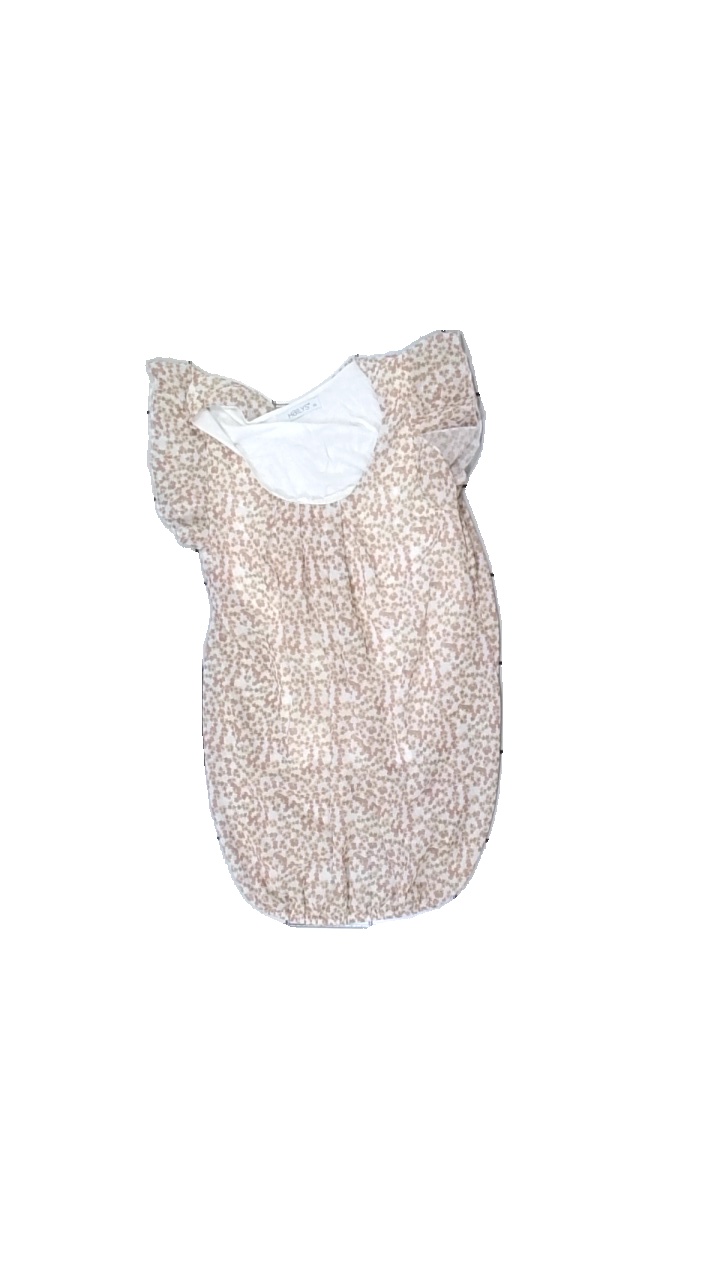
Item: Top (Ladies)
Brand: Hailys
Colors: White, Orange
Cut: Regular, C-collar
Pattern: Floral print
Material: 63% polyester, 33% cotton
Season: All
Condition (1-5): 3
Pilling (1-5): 4
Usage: Reuse
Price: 50-100